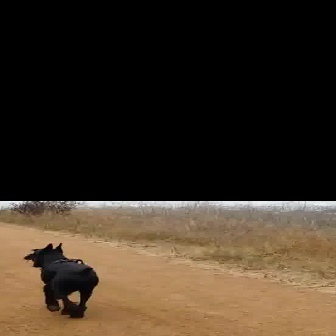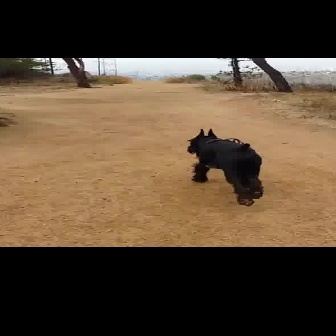
  Please identify the target specified by the bounding box [21,242,98,319] in the first image and locate it in the second image. Return the coordinates in [x_min,y_min,x_max,y_max] format.
Answer: [185,127,264,207]